Sky position (RA, Dec in degrees): 145.04, -0.03147
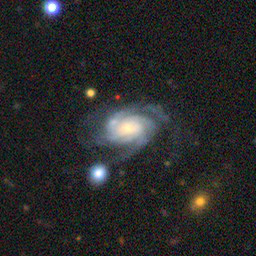
Galaxy morphology: Unbarred Loose Spiral Galaxies